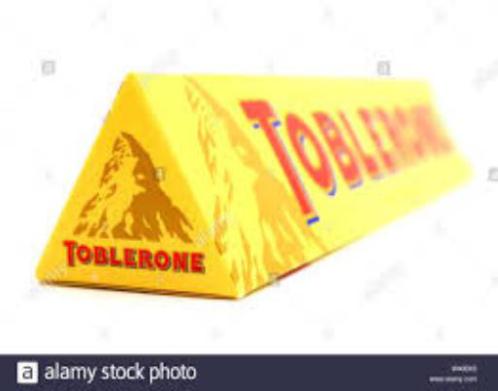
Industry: Food